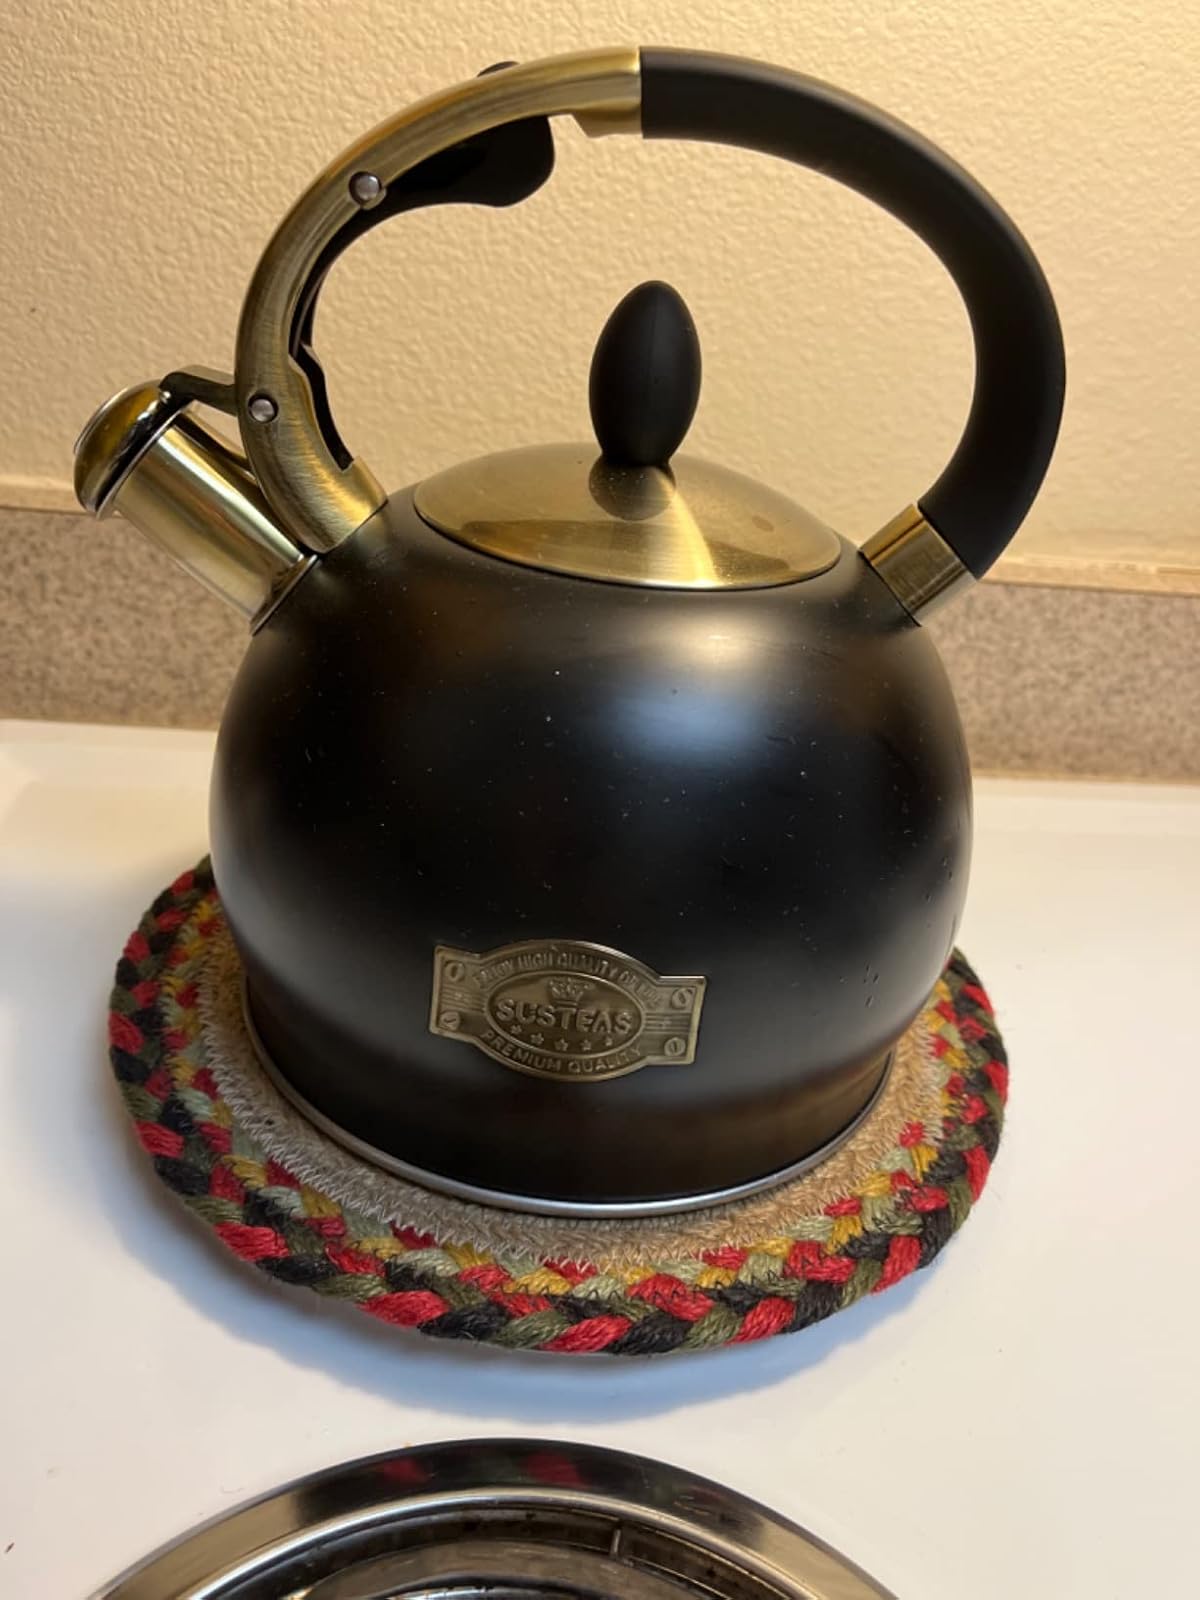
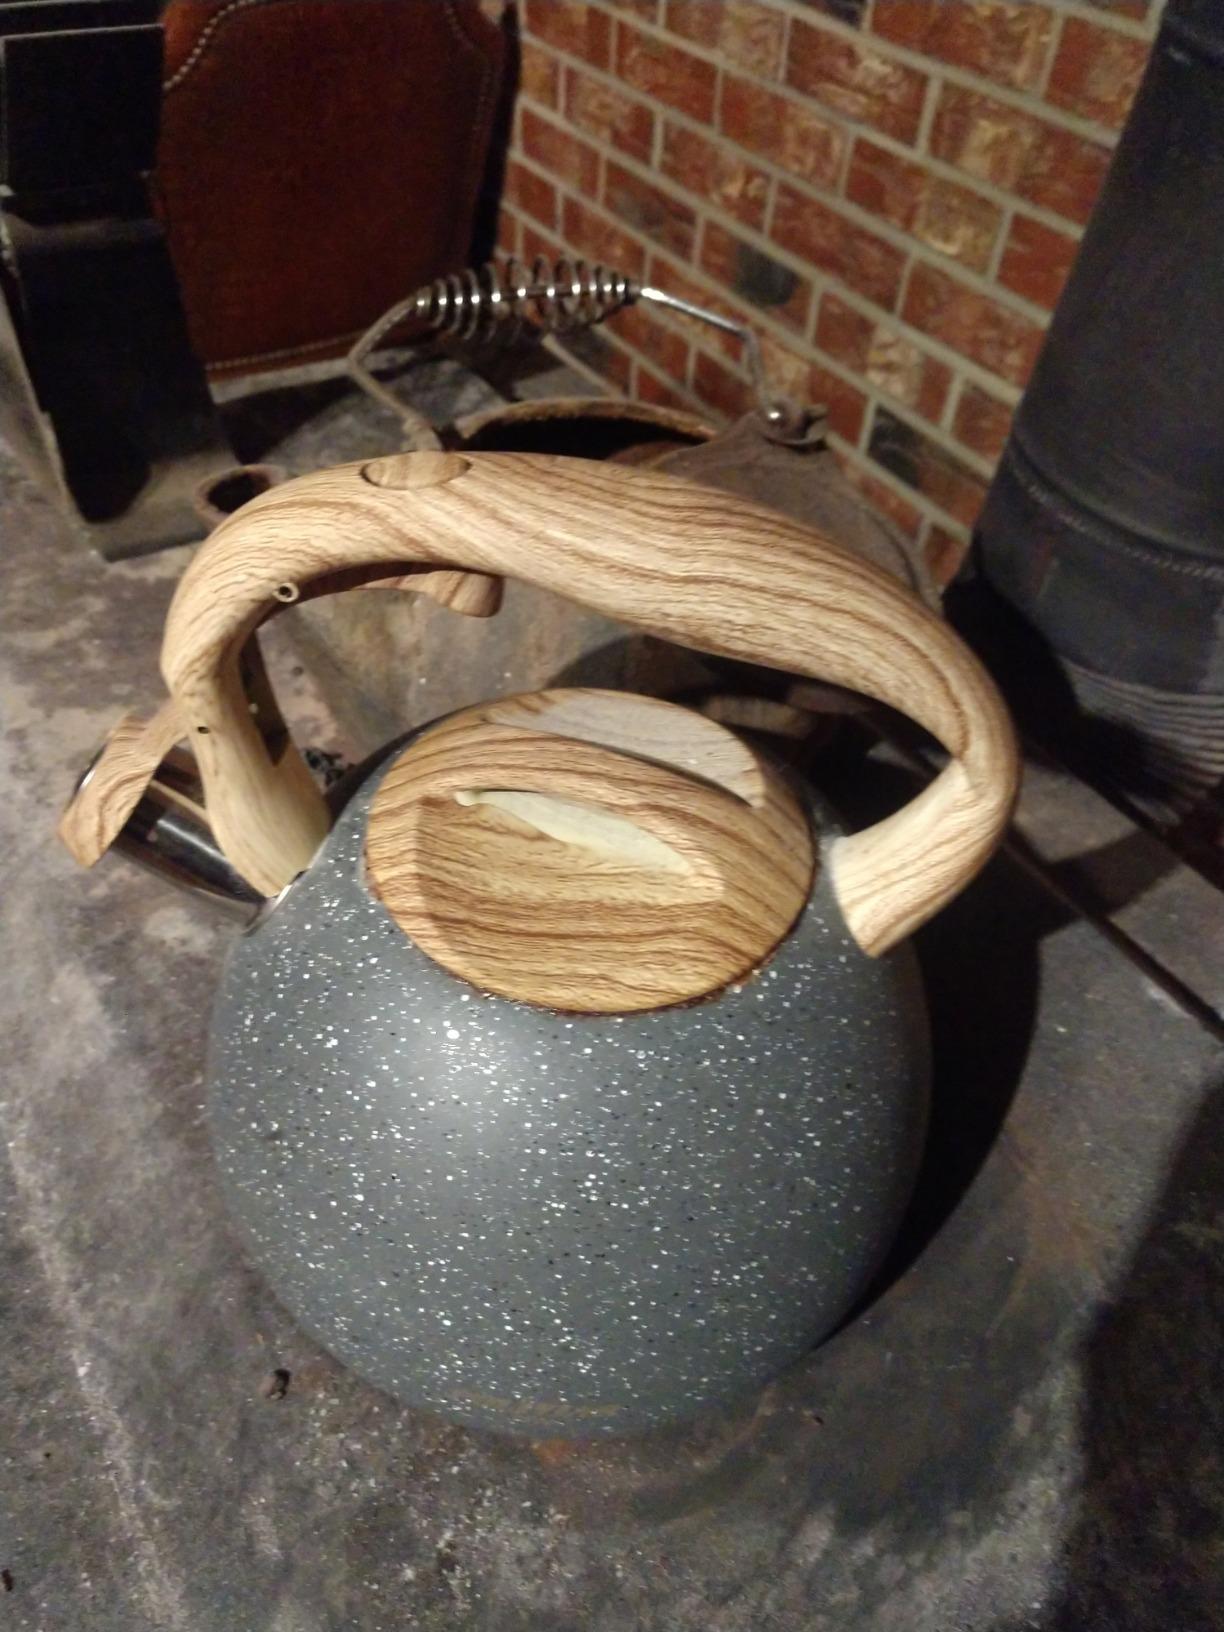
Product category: items_kettle
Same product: no